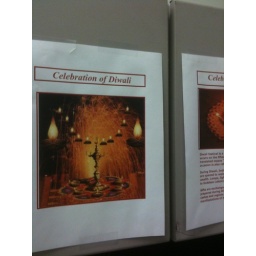
There's a sign up in my office announcing Diwali and traditional Indian food in front of it.